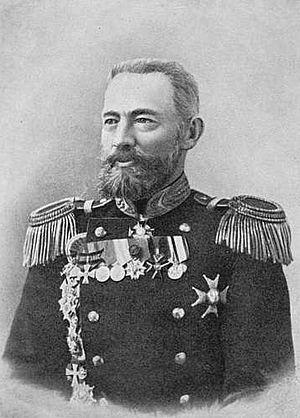
Karl Petrovitch Jessen, en russe : Карл Петрович Иессен, né en 1852, décédé en 1918 est un kontr-admiral russe d'origine danoise-livonienne.